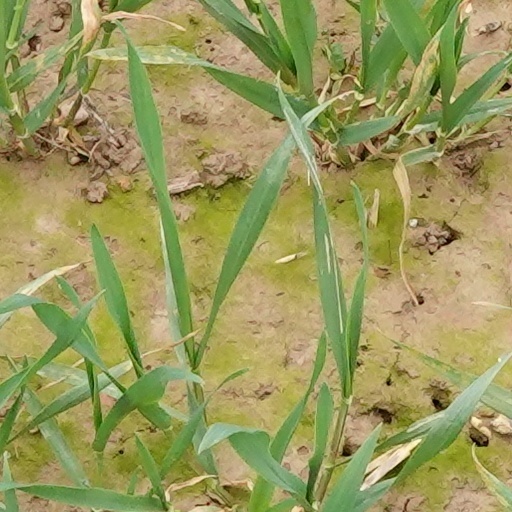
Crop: wheat